Netherlands Naval Aviation Service

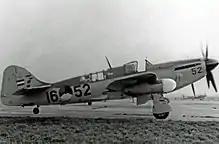
Fairey Firefly FR.4 of the MLD in 1952

The British escort carrier was obtained on a two-year loan from the Royal Navy and renamed HNLMS "Karel Doorman". In March 1948 a light fleet carrier, , was purchased from the Royal Navy to replace the loaned one, and also renamed . Aircraft carried aboard included the fighter-reconnaissance and anti-submarine Fairey Firefly.